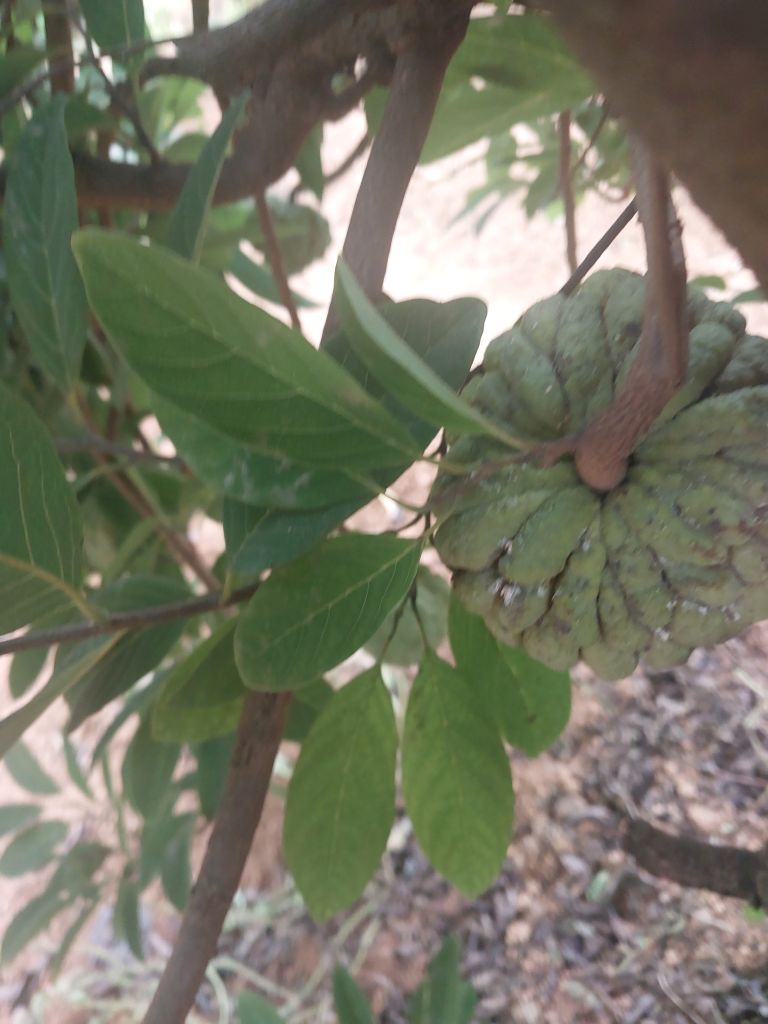
Disease label: Leaf spot on fruit